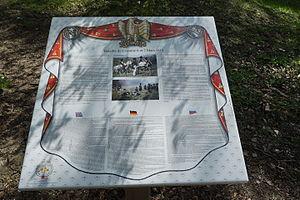
vue de la plaque au bi-centenaire de la Bataille de Craonne.
Le Vieux Craonne est le nom de l'ancien village de Craonne, en France, dans le département de l'Aisne, entièrement détruit au cours de la Première Guerre mondiale.